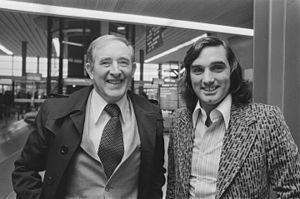
Portrait de fr:Danny Blanchflower et fr:George Best
"Le Manchester United Football Club est un club de football anglais basé dans le district de Trafford, à proximité de la ville de Manchester, dans son stade d'Old Trafford dans le Grand Manchester. Fondé en 1878 sous le nom de Newton Heath, Manchester United évolue à Old Trafford, son stade historique, qui tire son surnom de ""Théâtre des Rêves"" des exploits réalisés au fil des années par le club mancunien.
Danny Blanchflower, né le 10 février 1926 à Belfast, mort le 9 décembre 1993 à Londres, était un footballeur nord-irlandais qui évoluait au poste de milieu de terrain à Tottenham Hotspur et en équipe d'Irlande du Nord.